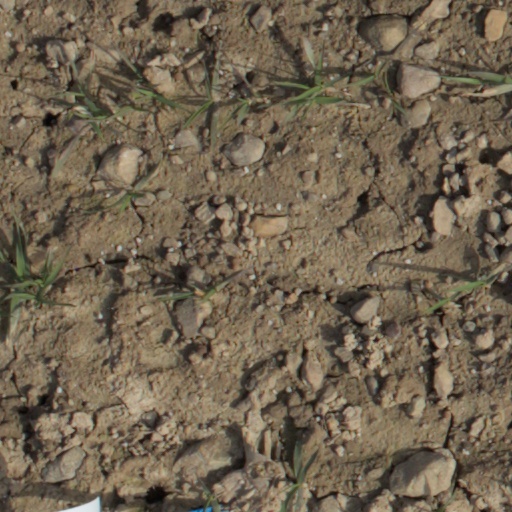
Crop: wheat